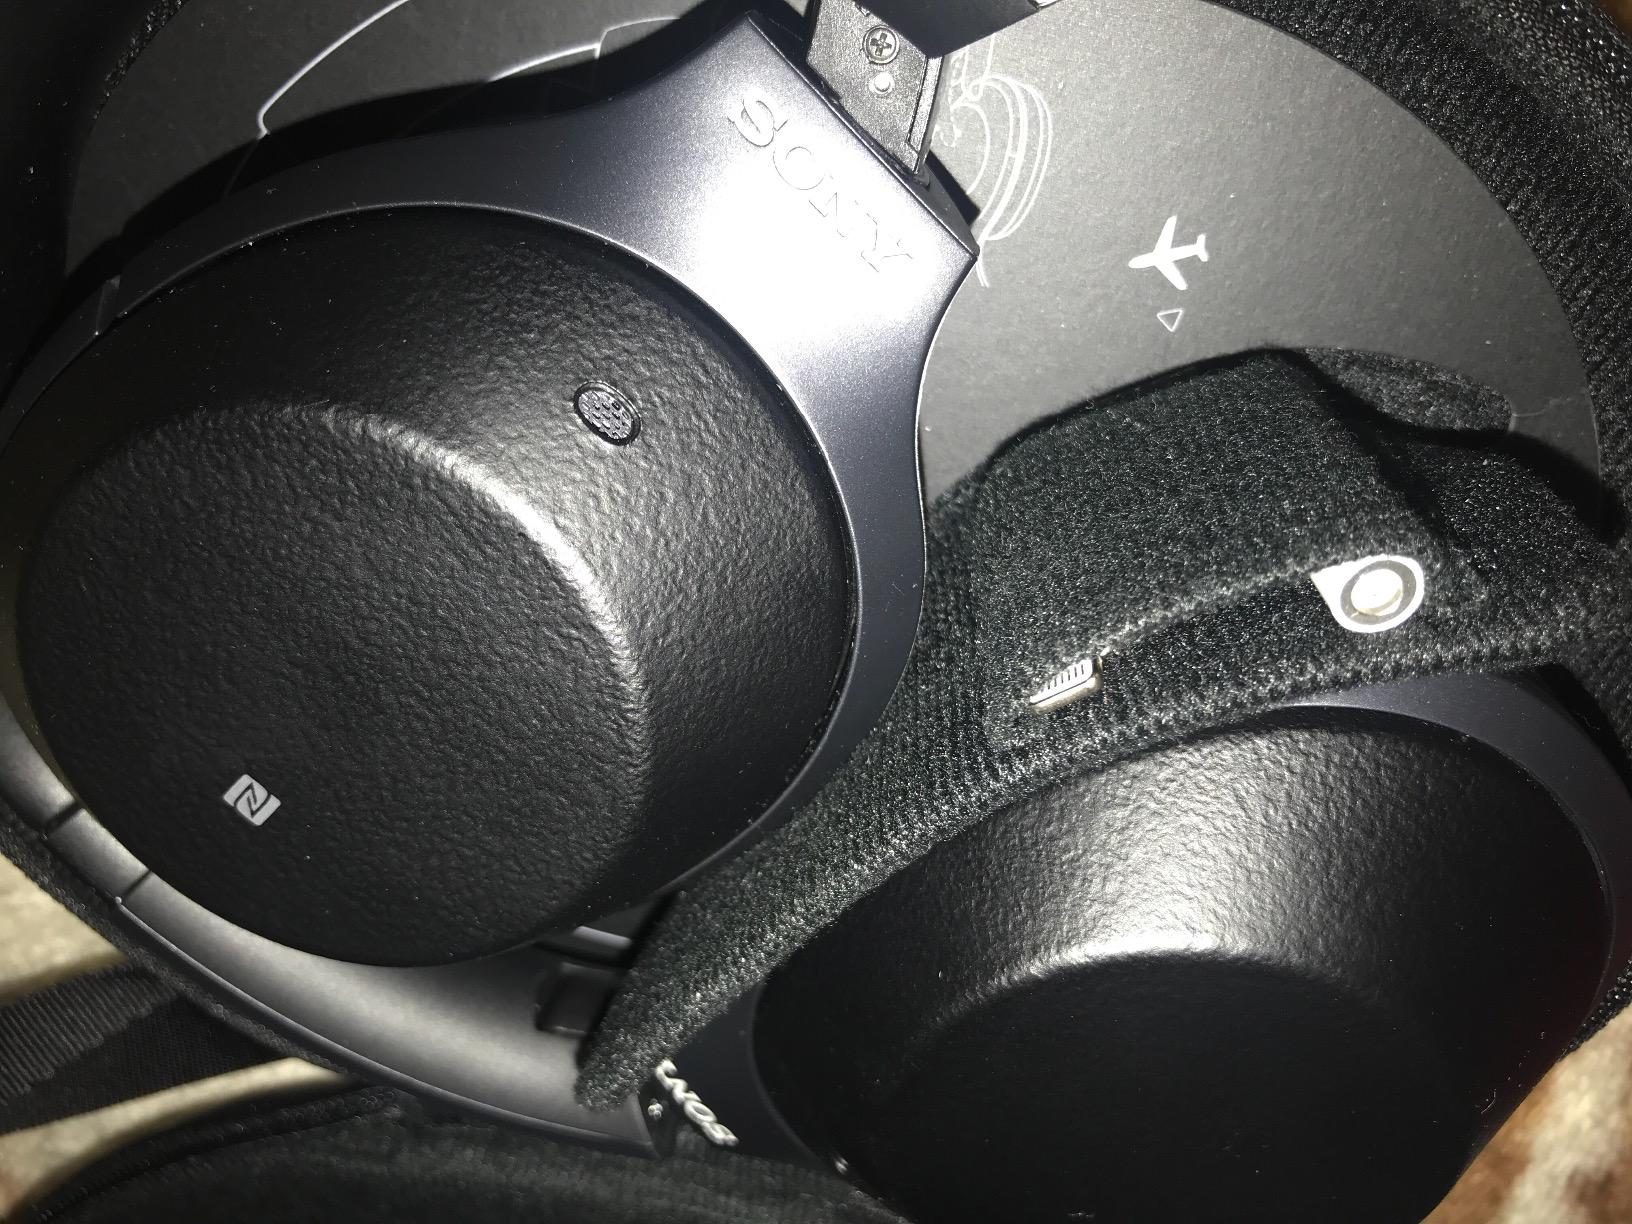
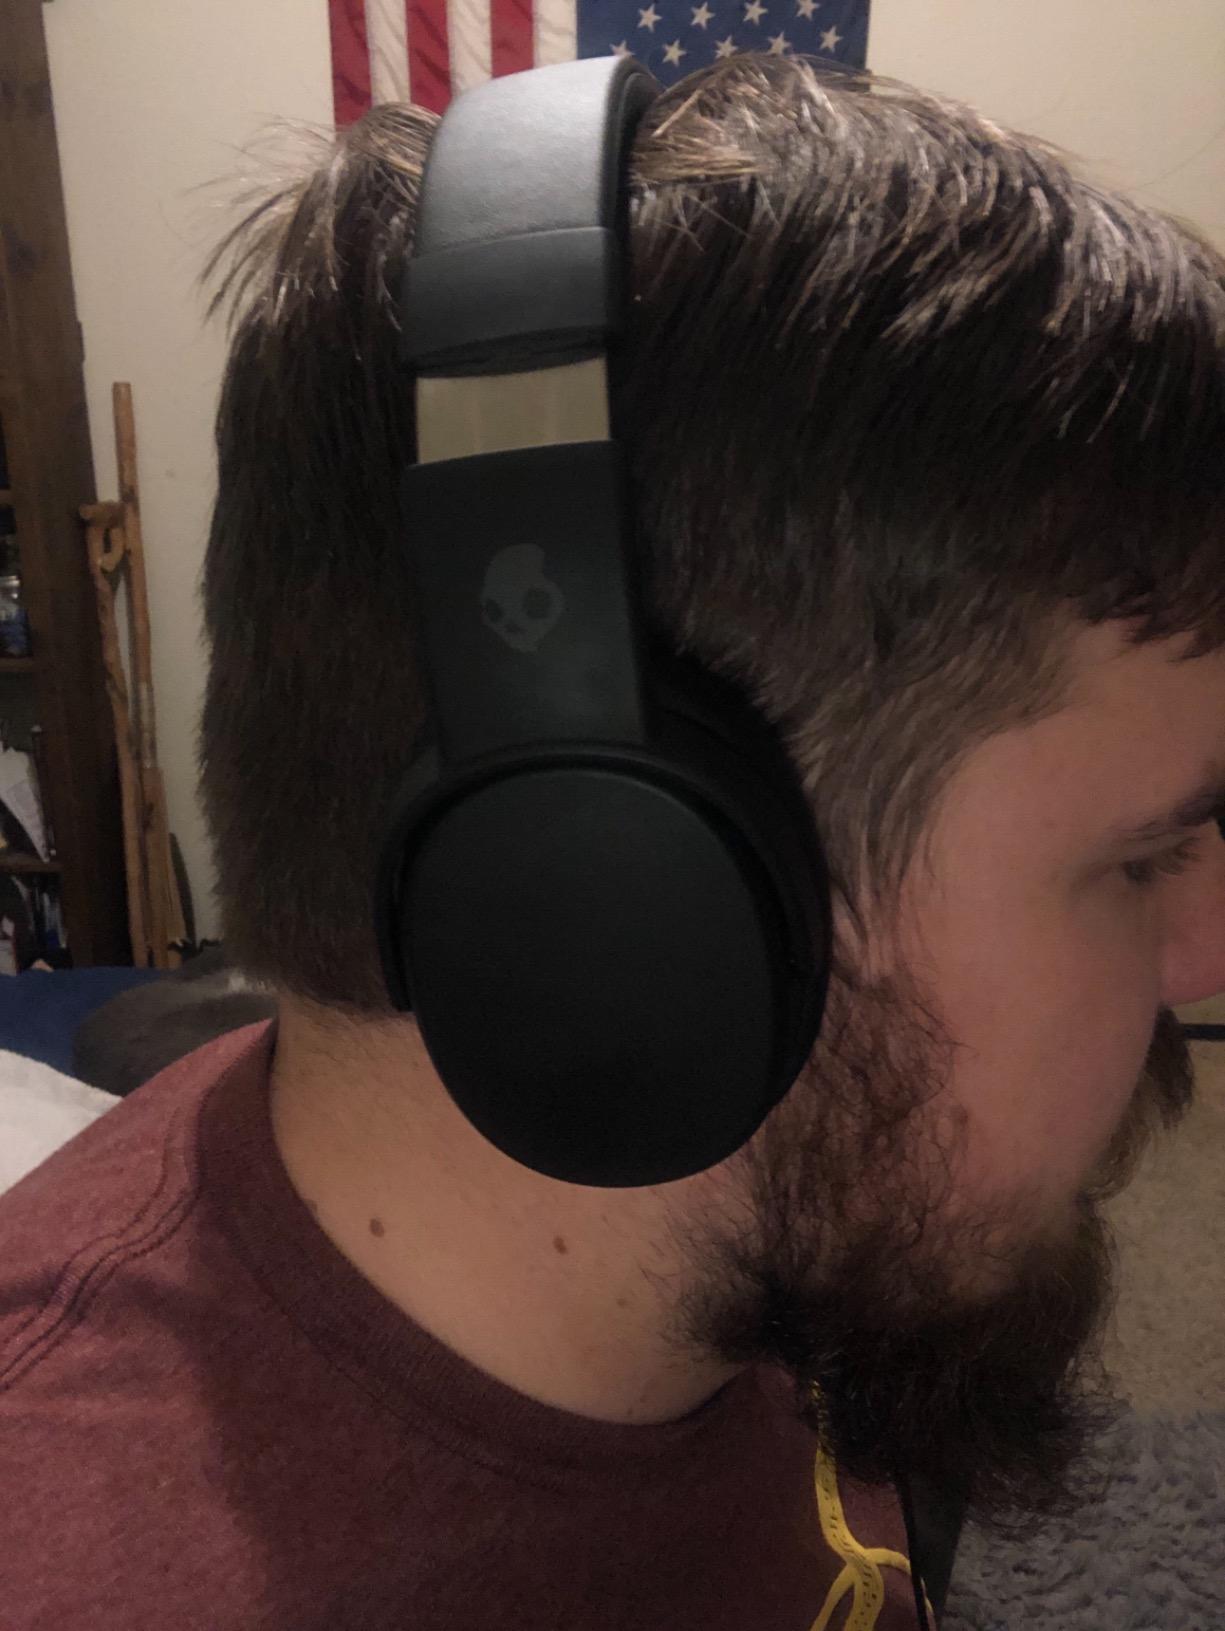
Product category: headphones
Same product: no